Self-tiling tile set

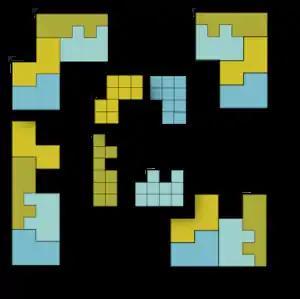
Figure 1: A 'perfect' self-tiling tile set of order 4

A self-tiling tile set, or "setiset", of order "n" is a set of "n" shapes or pieces, usually planar, each of which can be tiled with smaller replicas of the complete set of "n" shapes. That is, the "n" shapes can be assembled in "n" different ways so as to create larger copies of themselves, where the increase in scale is the same in each case. Figure 1 shows an example for "n" = 4 using distinctly shaped decominoes. The concept can be extended to include pieces of higher dimension. The name setisets was coined by Lee Sallows in 2012, but the problem of finding such sets for "n" = 4 was asked decades previously by C. Dudley Langford, and examples for polyaboloes (discovered by Martin Gardner, Wade E. Philpott and others) and polyominoes (discovered by Maurice J. Povah) were previously published by Gardner.